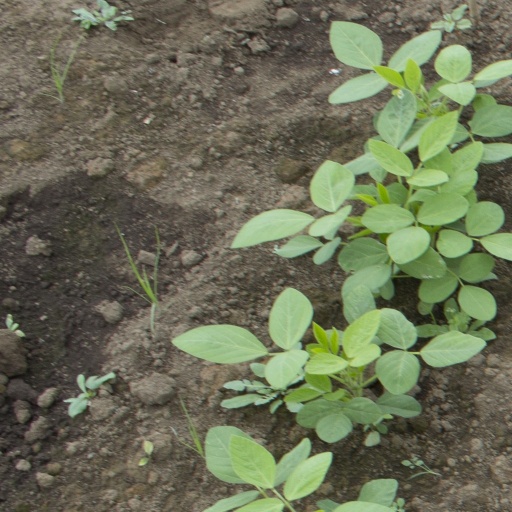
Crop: soybean